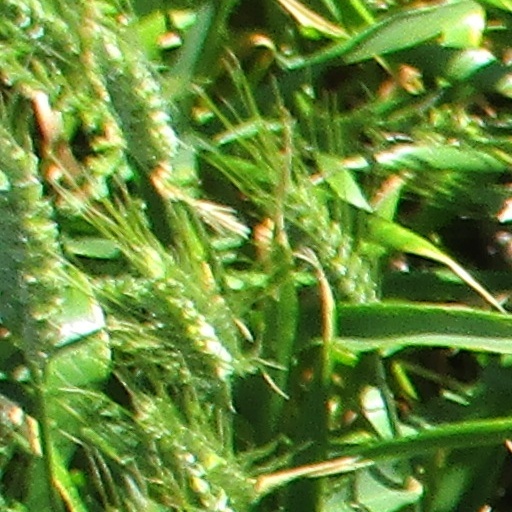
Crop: wheat